Olympique de Valence

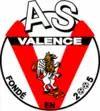
Former logo of AS Valence.

AS Valence was founded in 2005 after the town's previous club, ASOA Valence, which had been playing in the Championnat National, was disbanded in August of that year. The senior team, coached by Eric Vila, joined the DH Rhône-Alpes, a regional league at the sixth tier of the French football league system, and finished in fourth place in the 2005–06 season. In the summer of 2006, former ASOA Valence player Fabien Mira was hired as manager. At the end of the following campaign, however, Valence finished tenth in the division and the team was subsequently relegated to the DHR Rhône-Alpes.